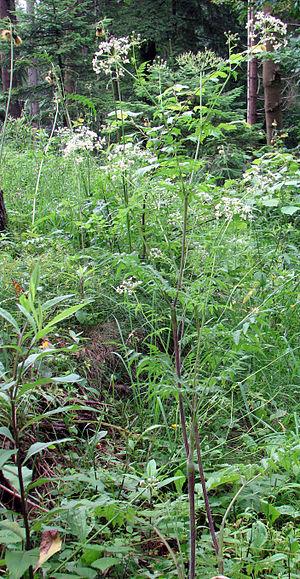
Habitus de Chaerophyllum aureum (cerfeuil doré)
Cette liste de Tracheophyta de Bosnie-Herzégovine, ainsi que d’espèces introduites est un aperçu incomplet d’espèces de mousses, de fougères, de gymnospermes et d’angiospermes citées dans la littérature disponible en langues bosniaque, croate, serbe et serbo-croate. Cet aperçu n’inclue pas des espèces cultivées ni celles occasionnellement introduites.